SECR N class

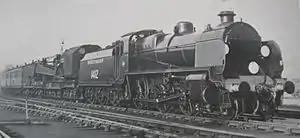
An official Southern Railway photograph of No. 1412 coupled to a breakdown crane in 1938. This was one of the final batch of N class locomotives built, and was equipped for left-hand drive.

The SECR N class was a type of 2-6-0 ("mogul") steam locomotive designed in 1914 by Richard Maunsell for mixed-traffic duties on the South Eastern and Chatham Railway (SECR). Built between 1917 and 1934, it was the first non-Great Western Railway (GWR) type to use and improve upon the basic design principles established by GWR Chief Mechanical Engineer (CME) George Jackson Churchward. The N class was based on the GWR 4300 Class design, improved with Midland Railway concepts.